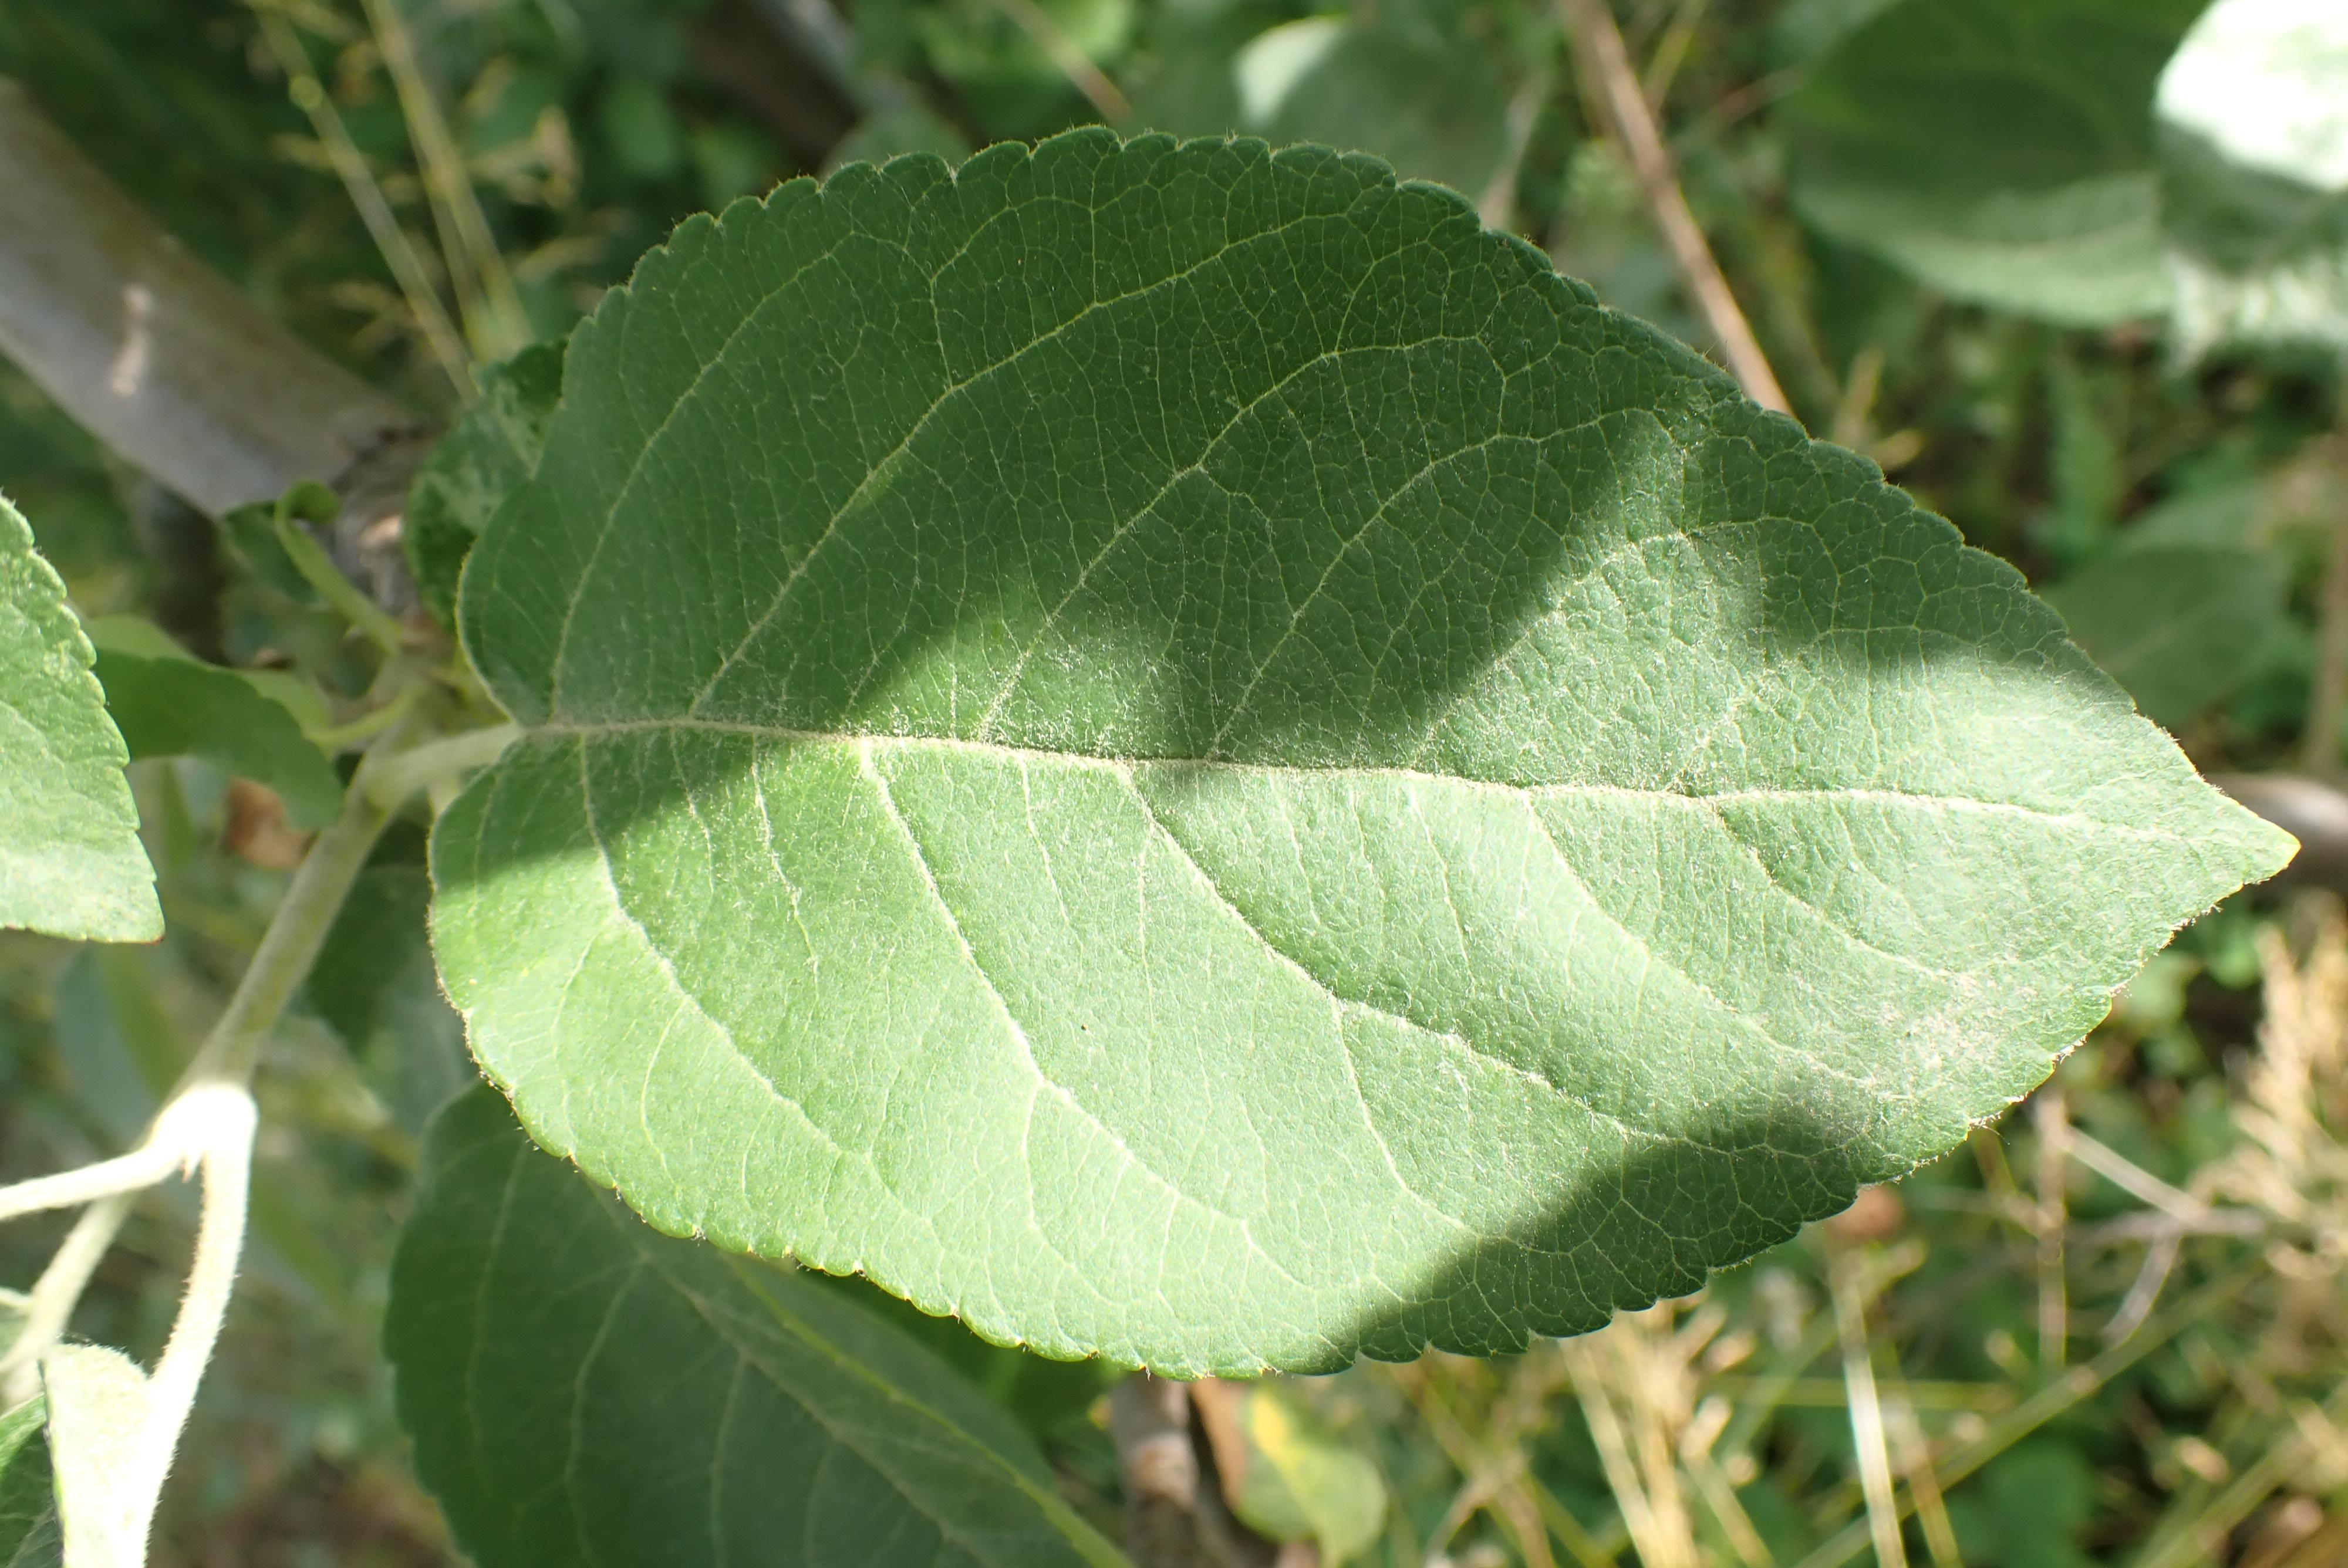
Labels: healthy